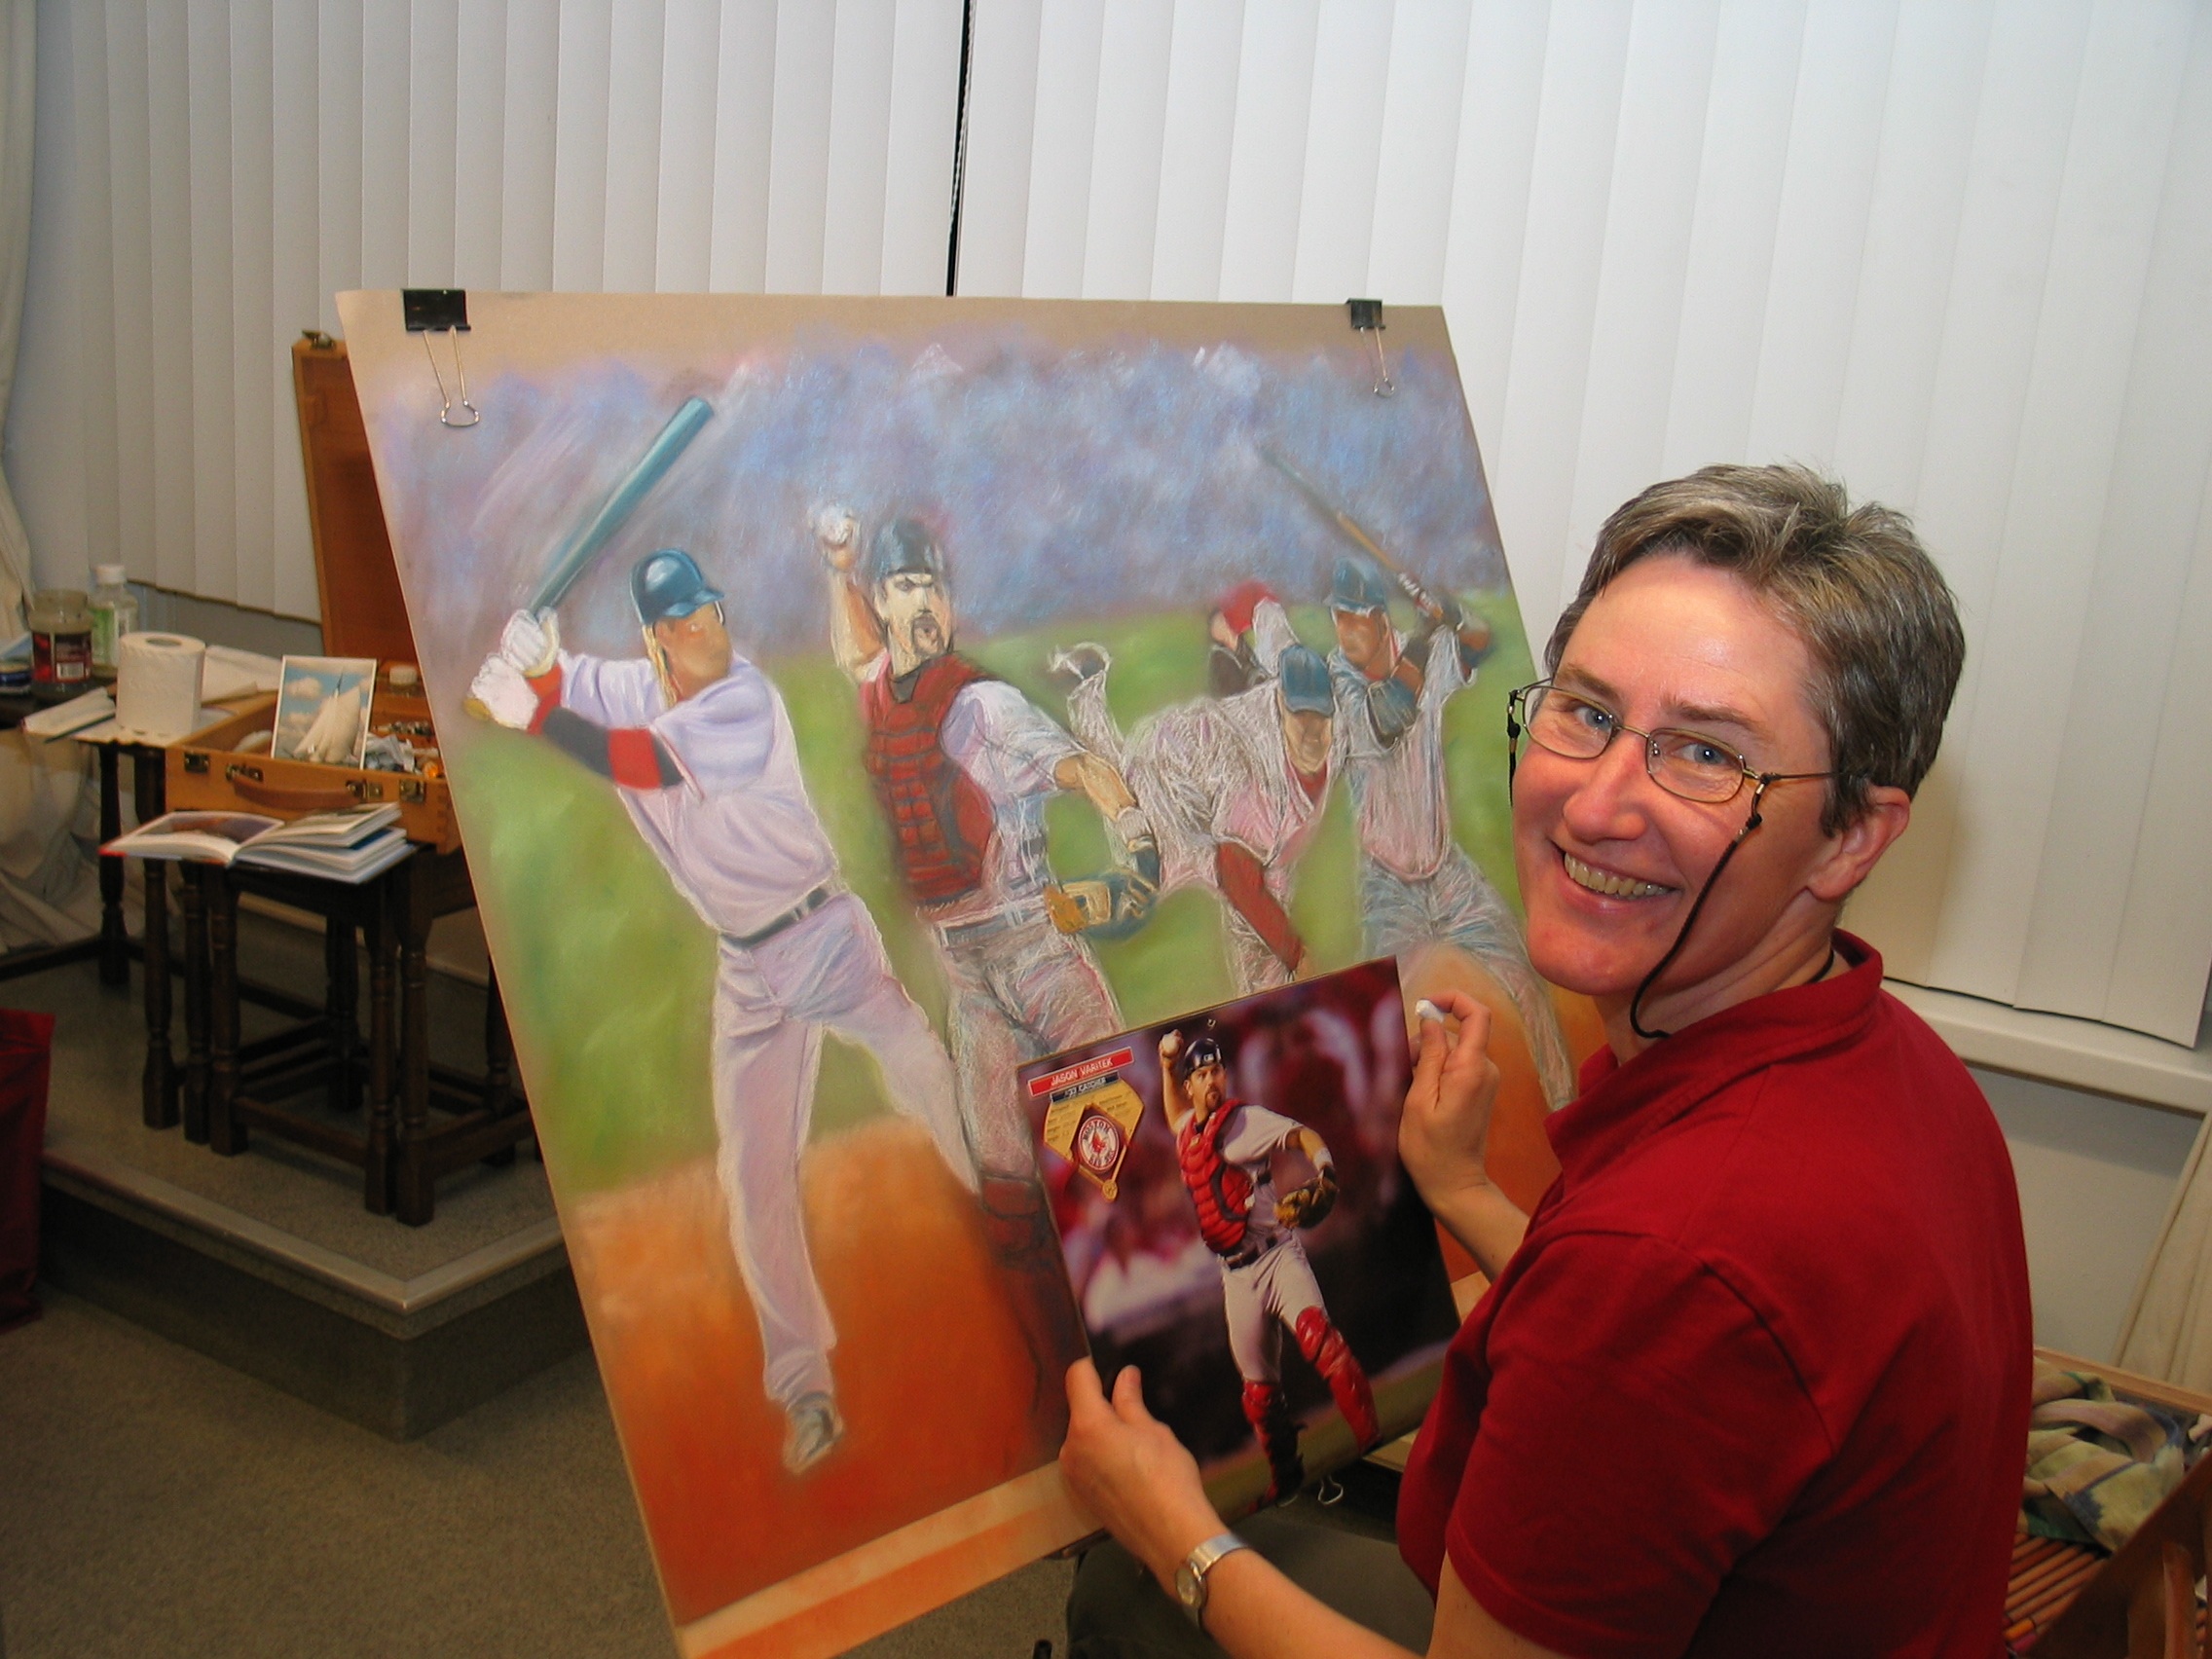
baseball, artistic, artwork, painting, art, fun, drawing, chalk, pastel, sports, signs, creation, pastels, draftsman, drawing board, boston red sox